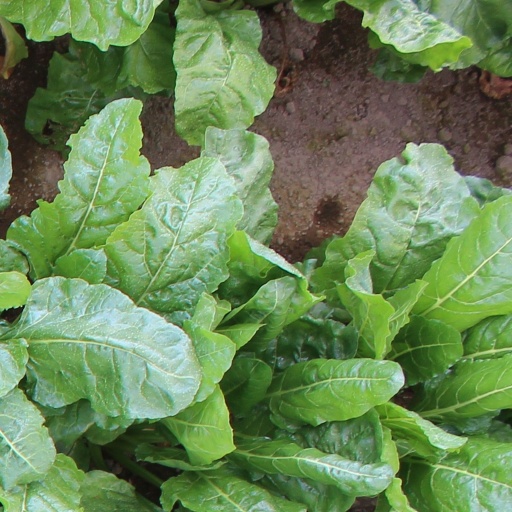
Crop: sugar beet